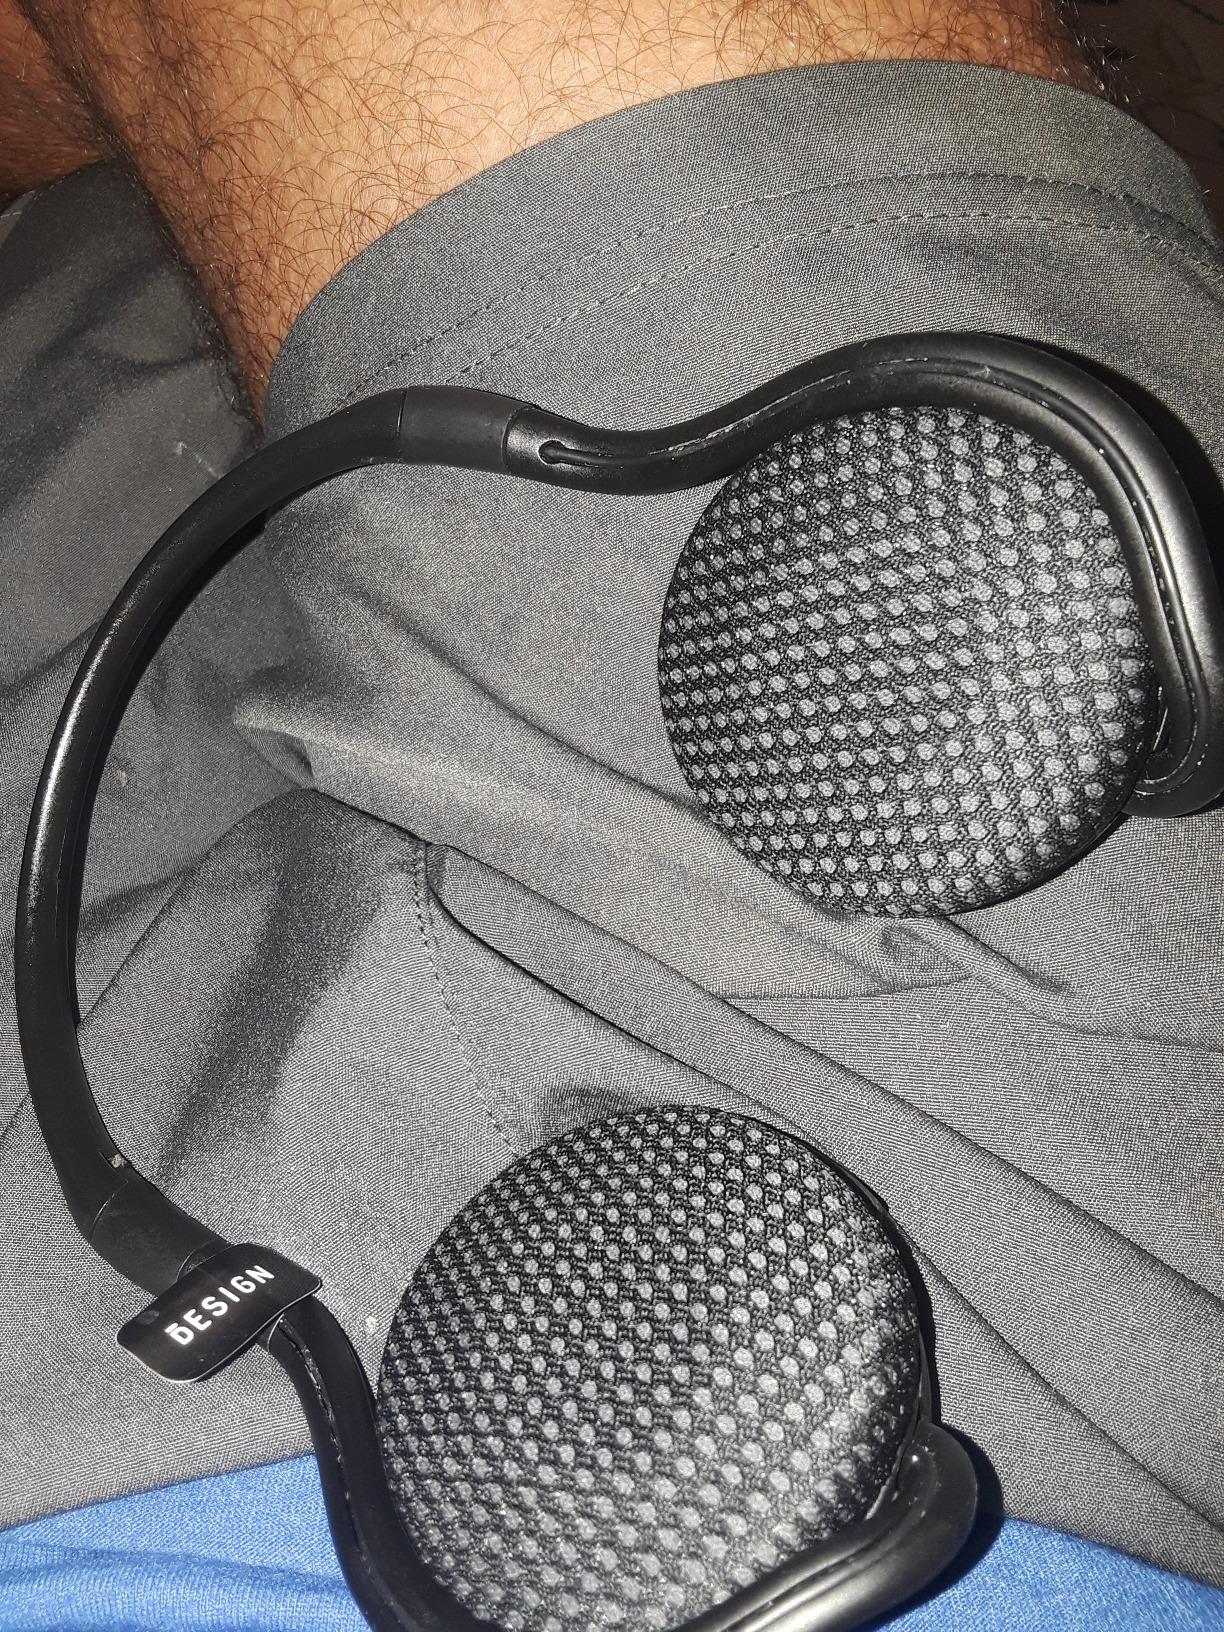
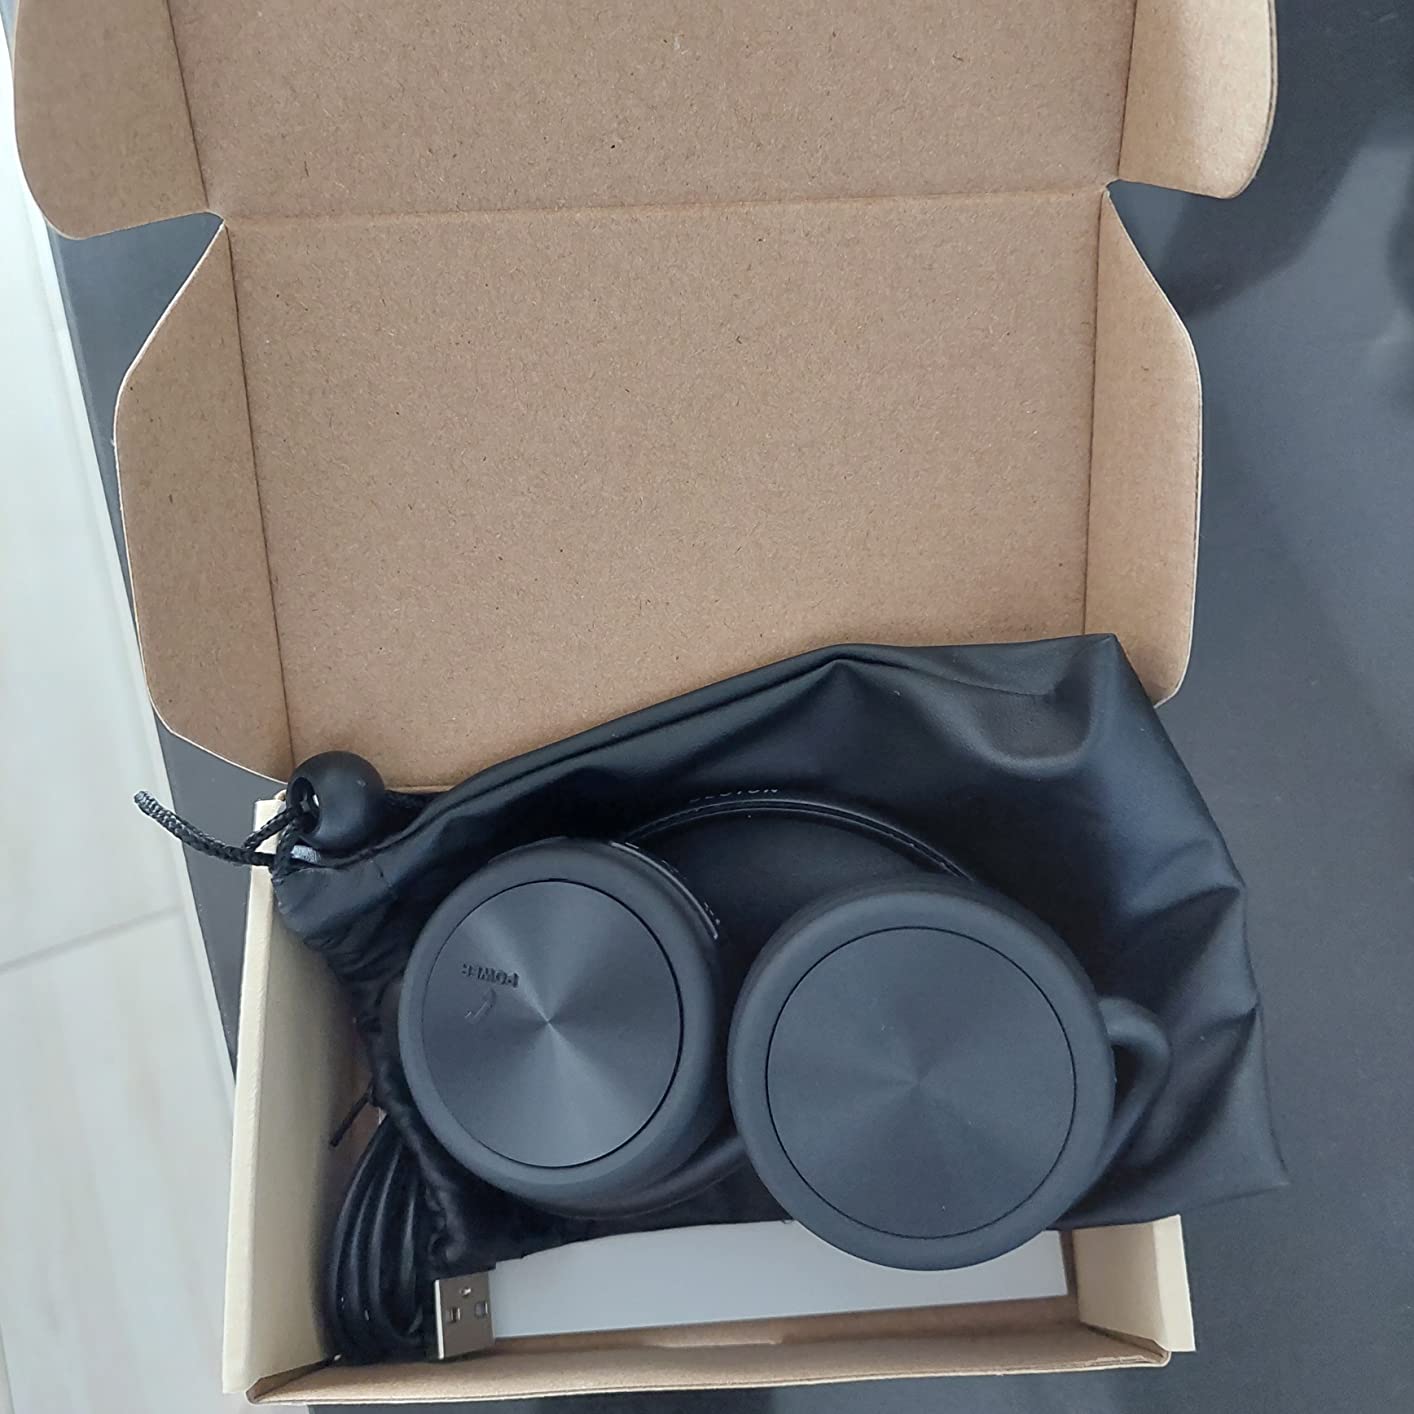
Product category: headphones
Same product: yes